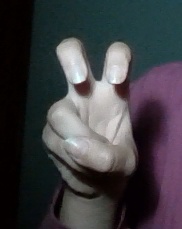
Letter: toot